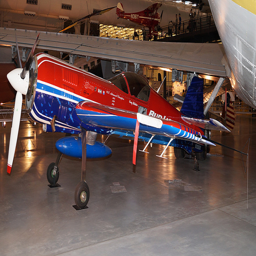
The small, single engine airplane has a propeller on the front of it.
Airplanes inside hanger, one is red, white, and blue.
a red white and blue one passenger airplane
A small plane sitting in a garage just for looks.
Old single engine plane on display in open building